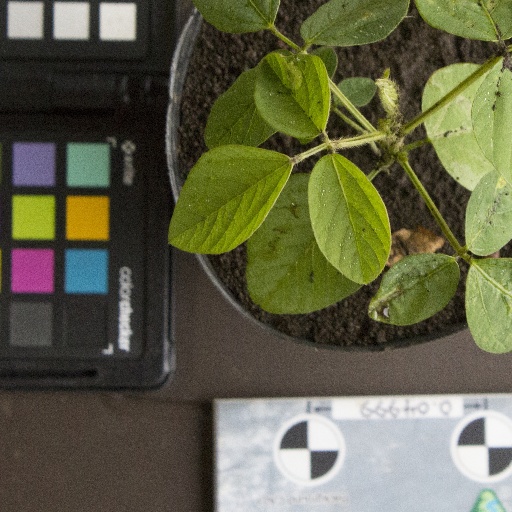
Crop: soybean